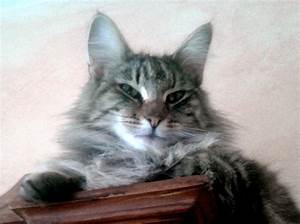
Label: cat